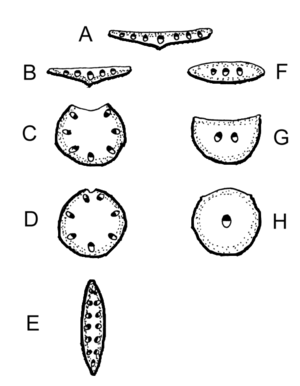
Blad (plantedel) / Anatomi / Inddeling efter anatomiske forhold
Bladtyper i tværsnit: Prikket = palisadevæv; de træagtige dele af ledningsstrengene er sorte; bladundersiden er markeret med en tyk linje; A = Normalt tosidet blad; B = omvendt tosidet blad bifaziales blad (Rams-Løg); C og D ensidet rundblad (Hvidløg, Lyse-Siv); E = ensidet sværdblad (Iris-slægten); F = ligesidet fladblad; G = ligesidet nåleblad; H = ligesidet rundblad (Stenurt).
Bladet er ud over stænglen og roden et af de tre grundorganer hos de højere planter, og i fagsproget betegnes det som organtypen phyllom. Blade er udvoksninger ved siden af knopperne på stænglen. Bladenes oprindelige funktion er fotosyntese og transpiration. Planter kan i et vist omfang også optage vand igennem bladene.